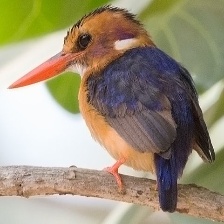
Species: PYGMY KINGFISHER
Scientific name: ISPIDINA PICTA